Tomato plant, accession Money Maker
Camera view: vertical (180 deg); turntable rotation: 120 degrees
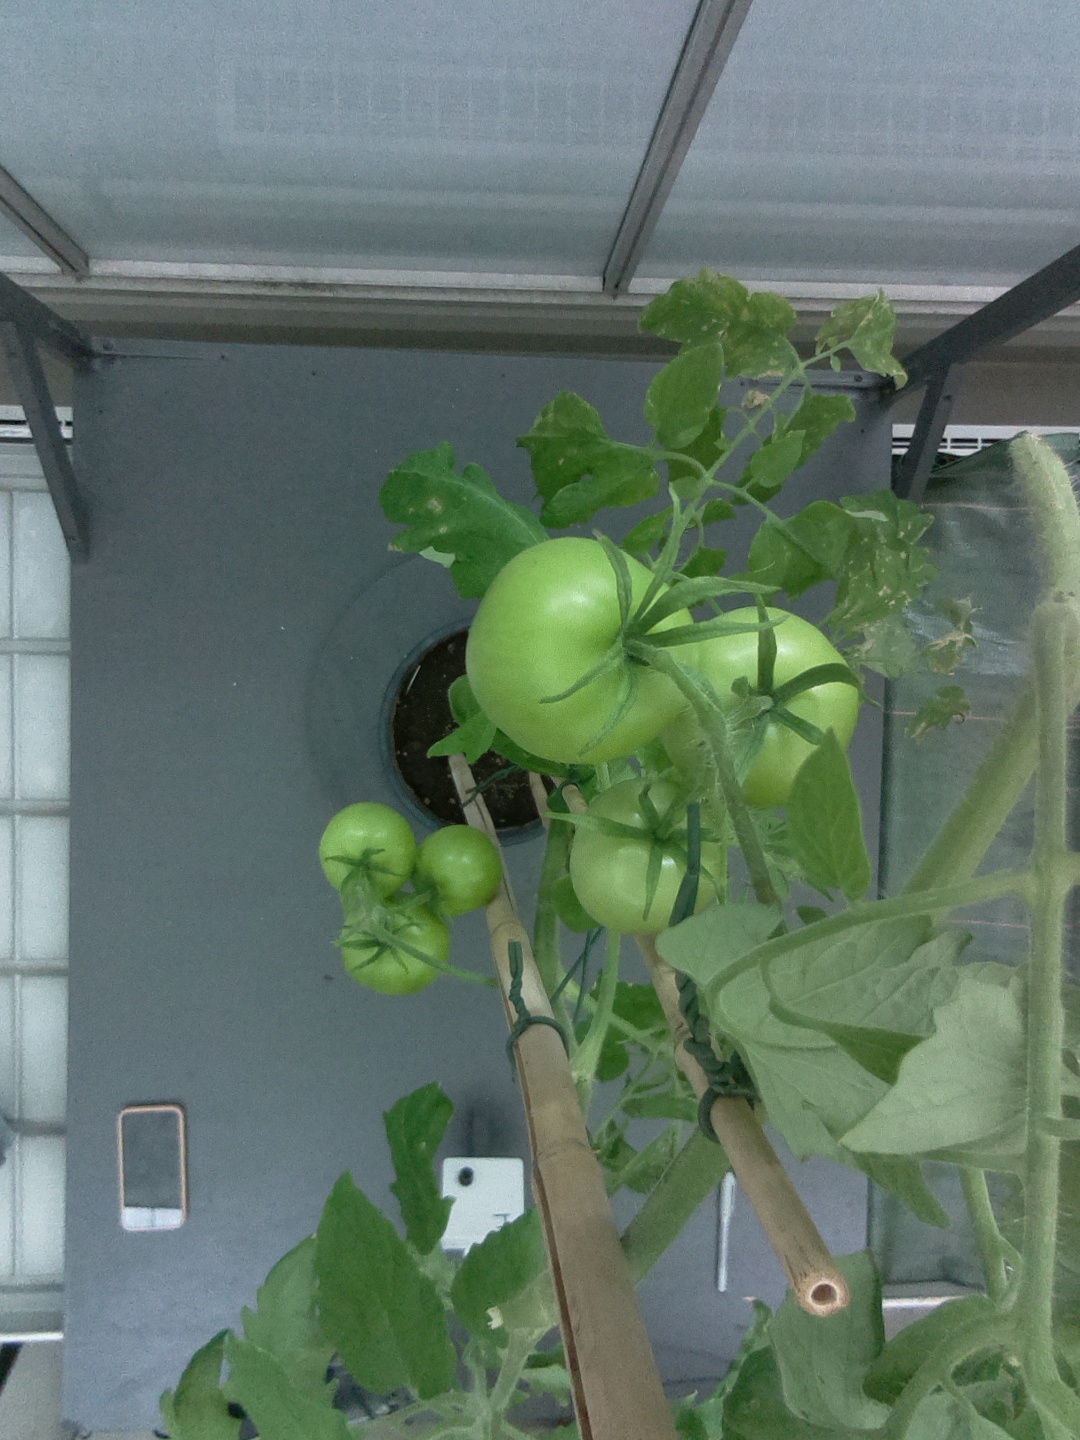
BBCH growth stage 78: 80% -90% of final fruit size